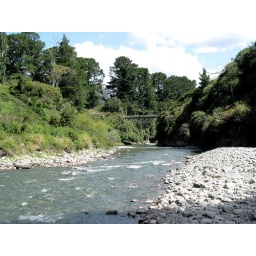
The bridge over the Ngaruroro River. A fish eye view.